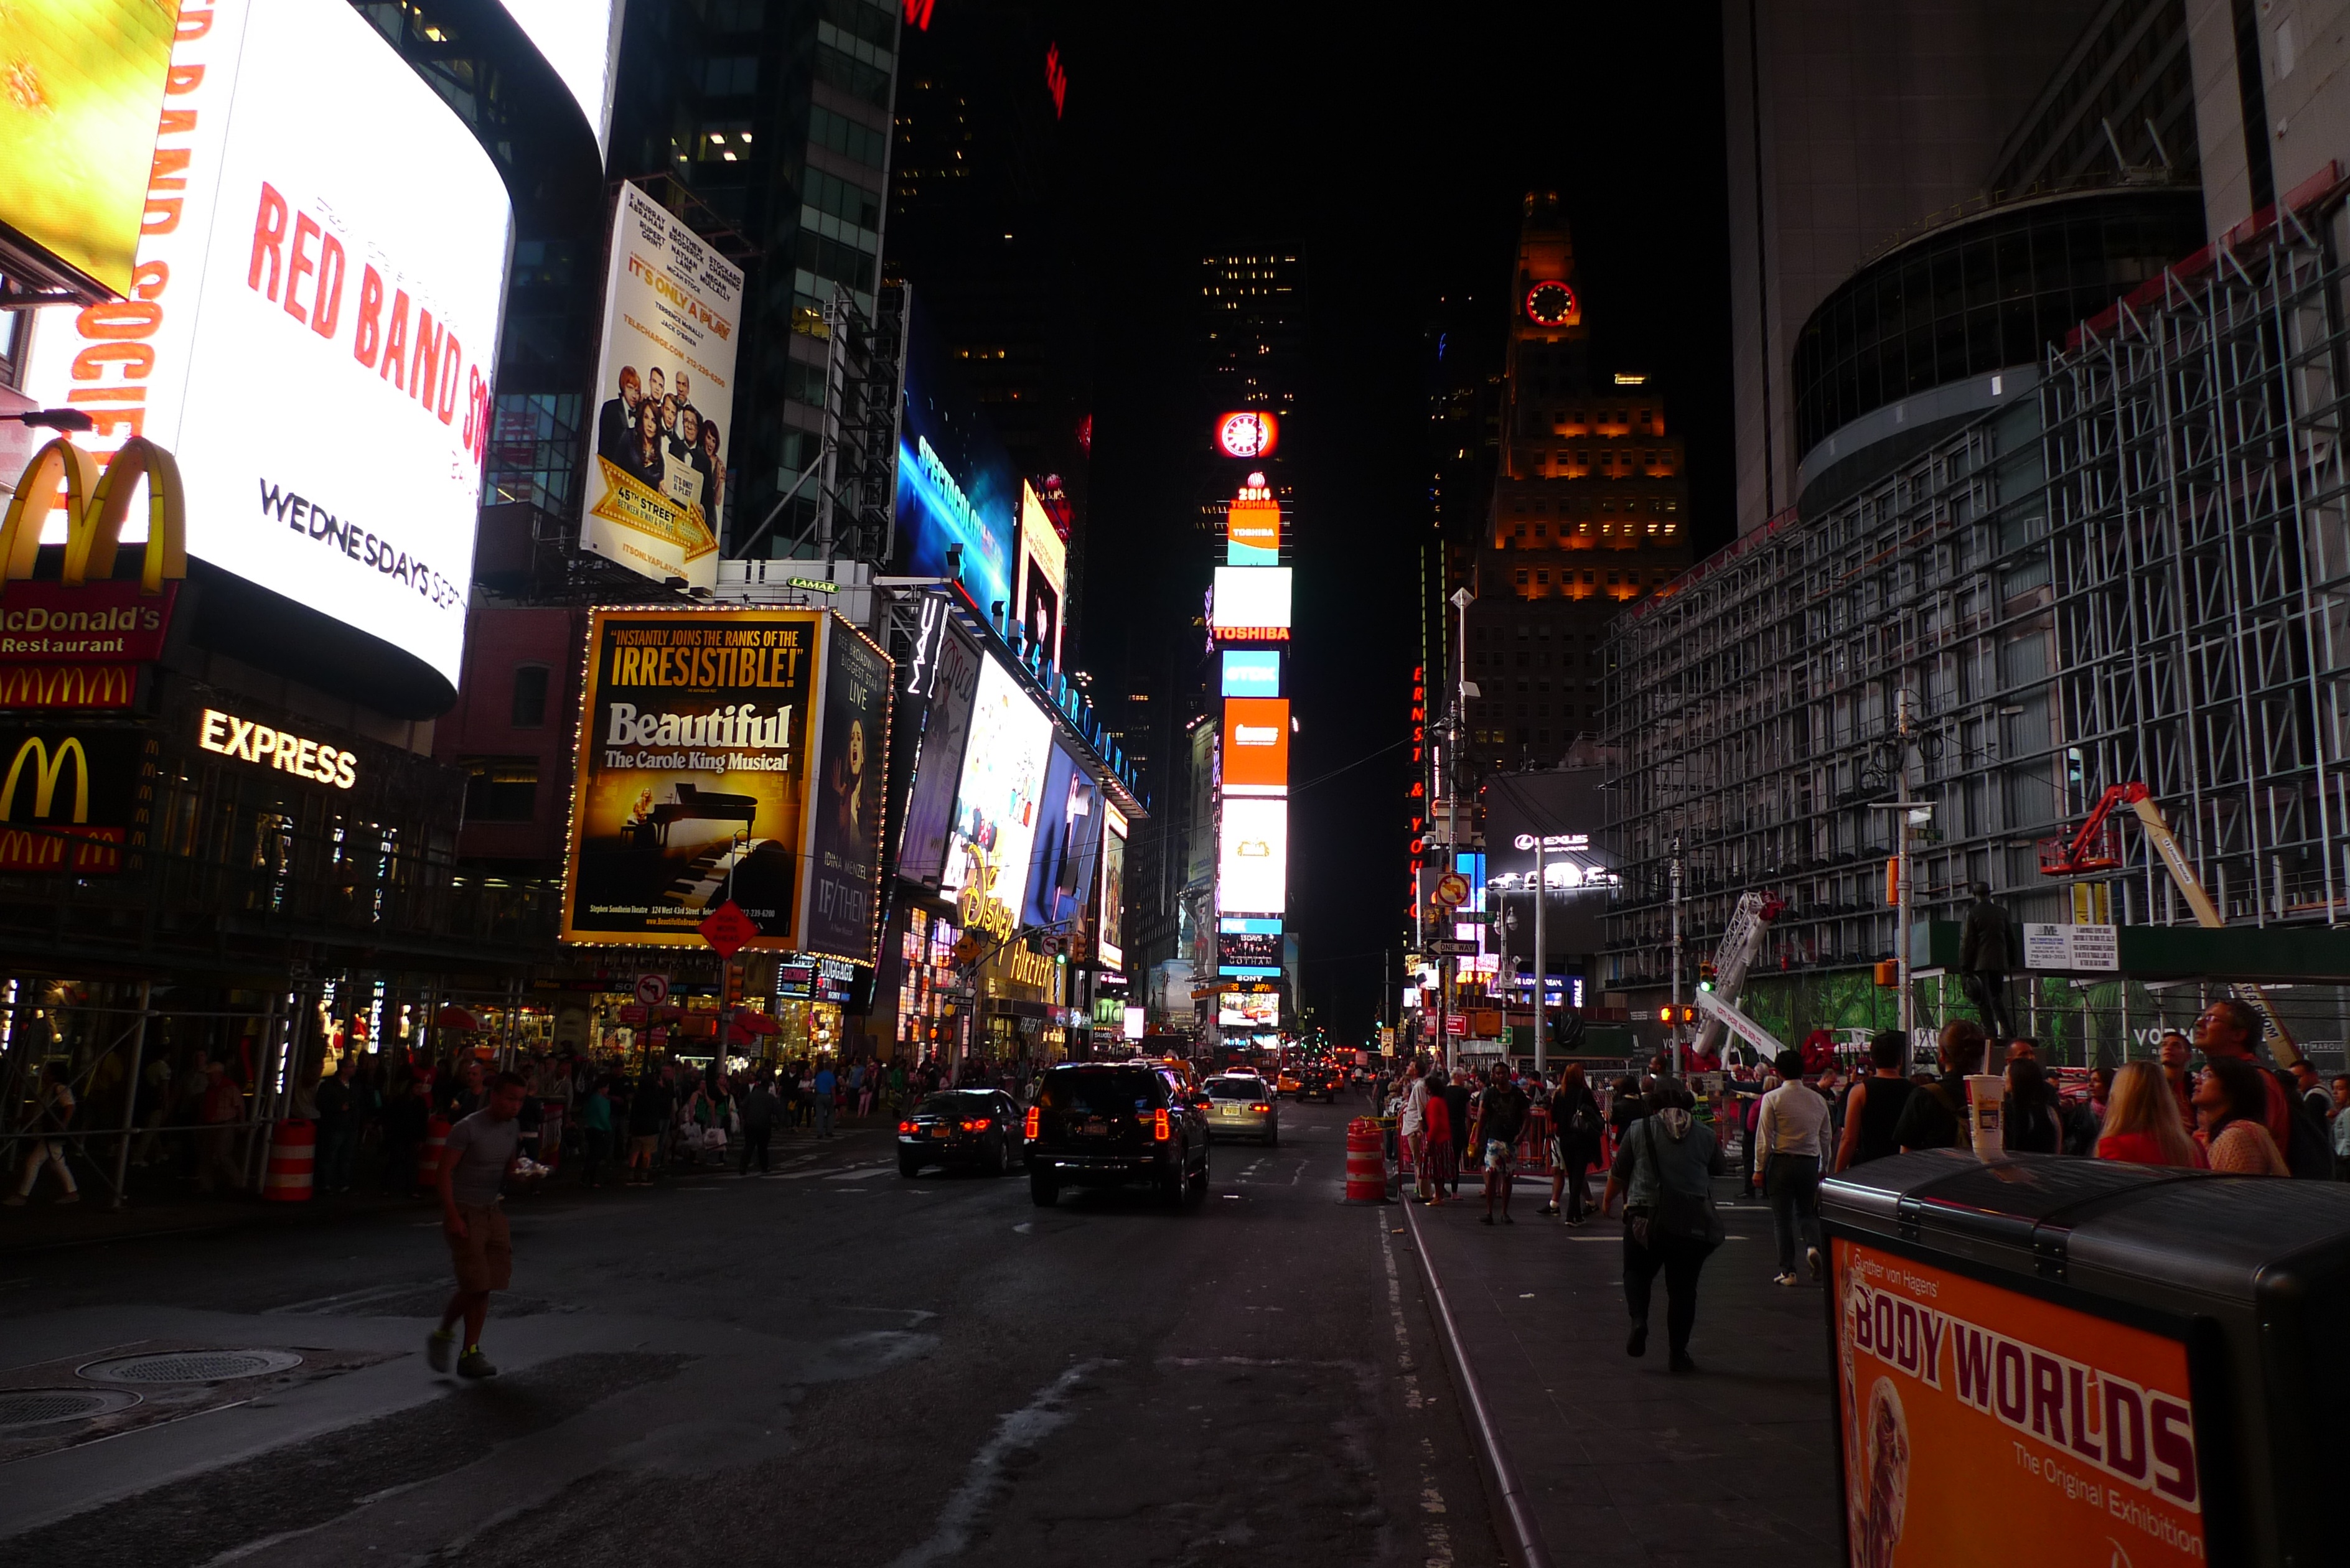
pedestrian, road, street, night, city, new york, crowd, cityscape, downtown, evening, infrastructure, broadway, metropolis, time square, urban area, human settlement